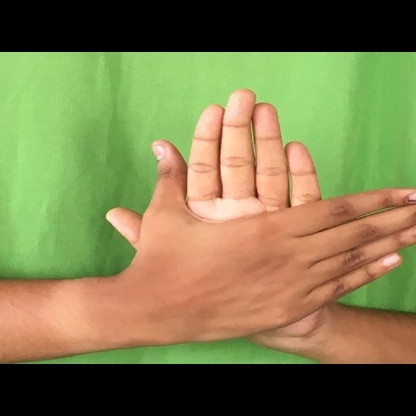
Mudra: Chakra